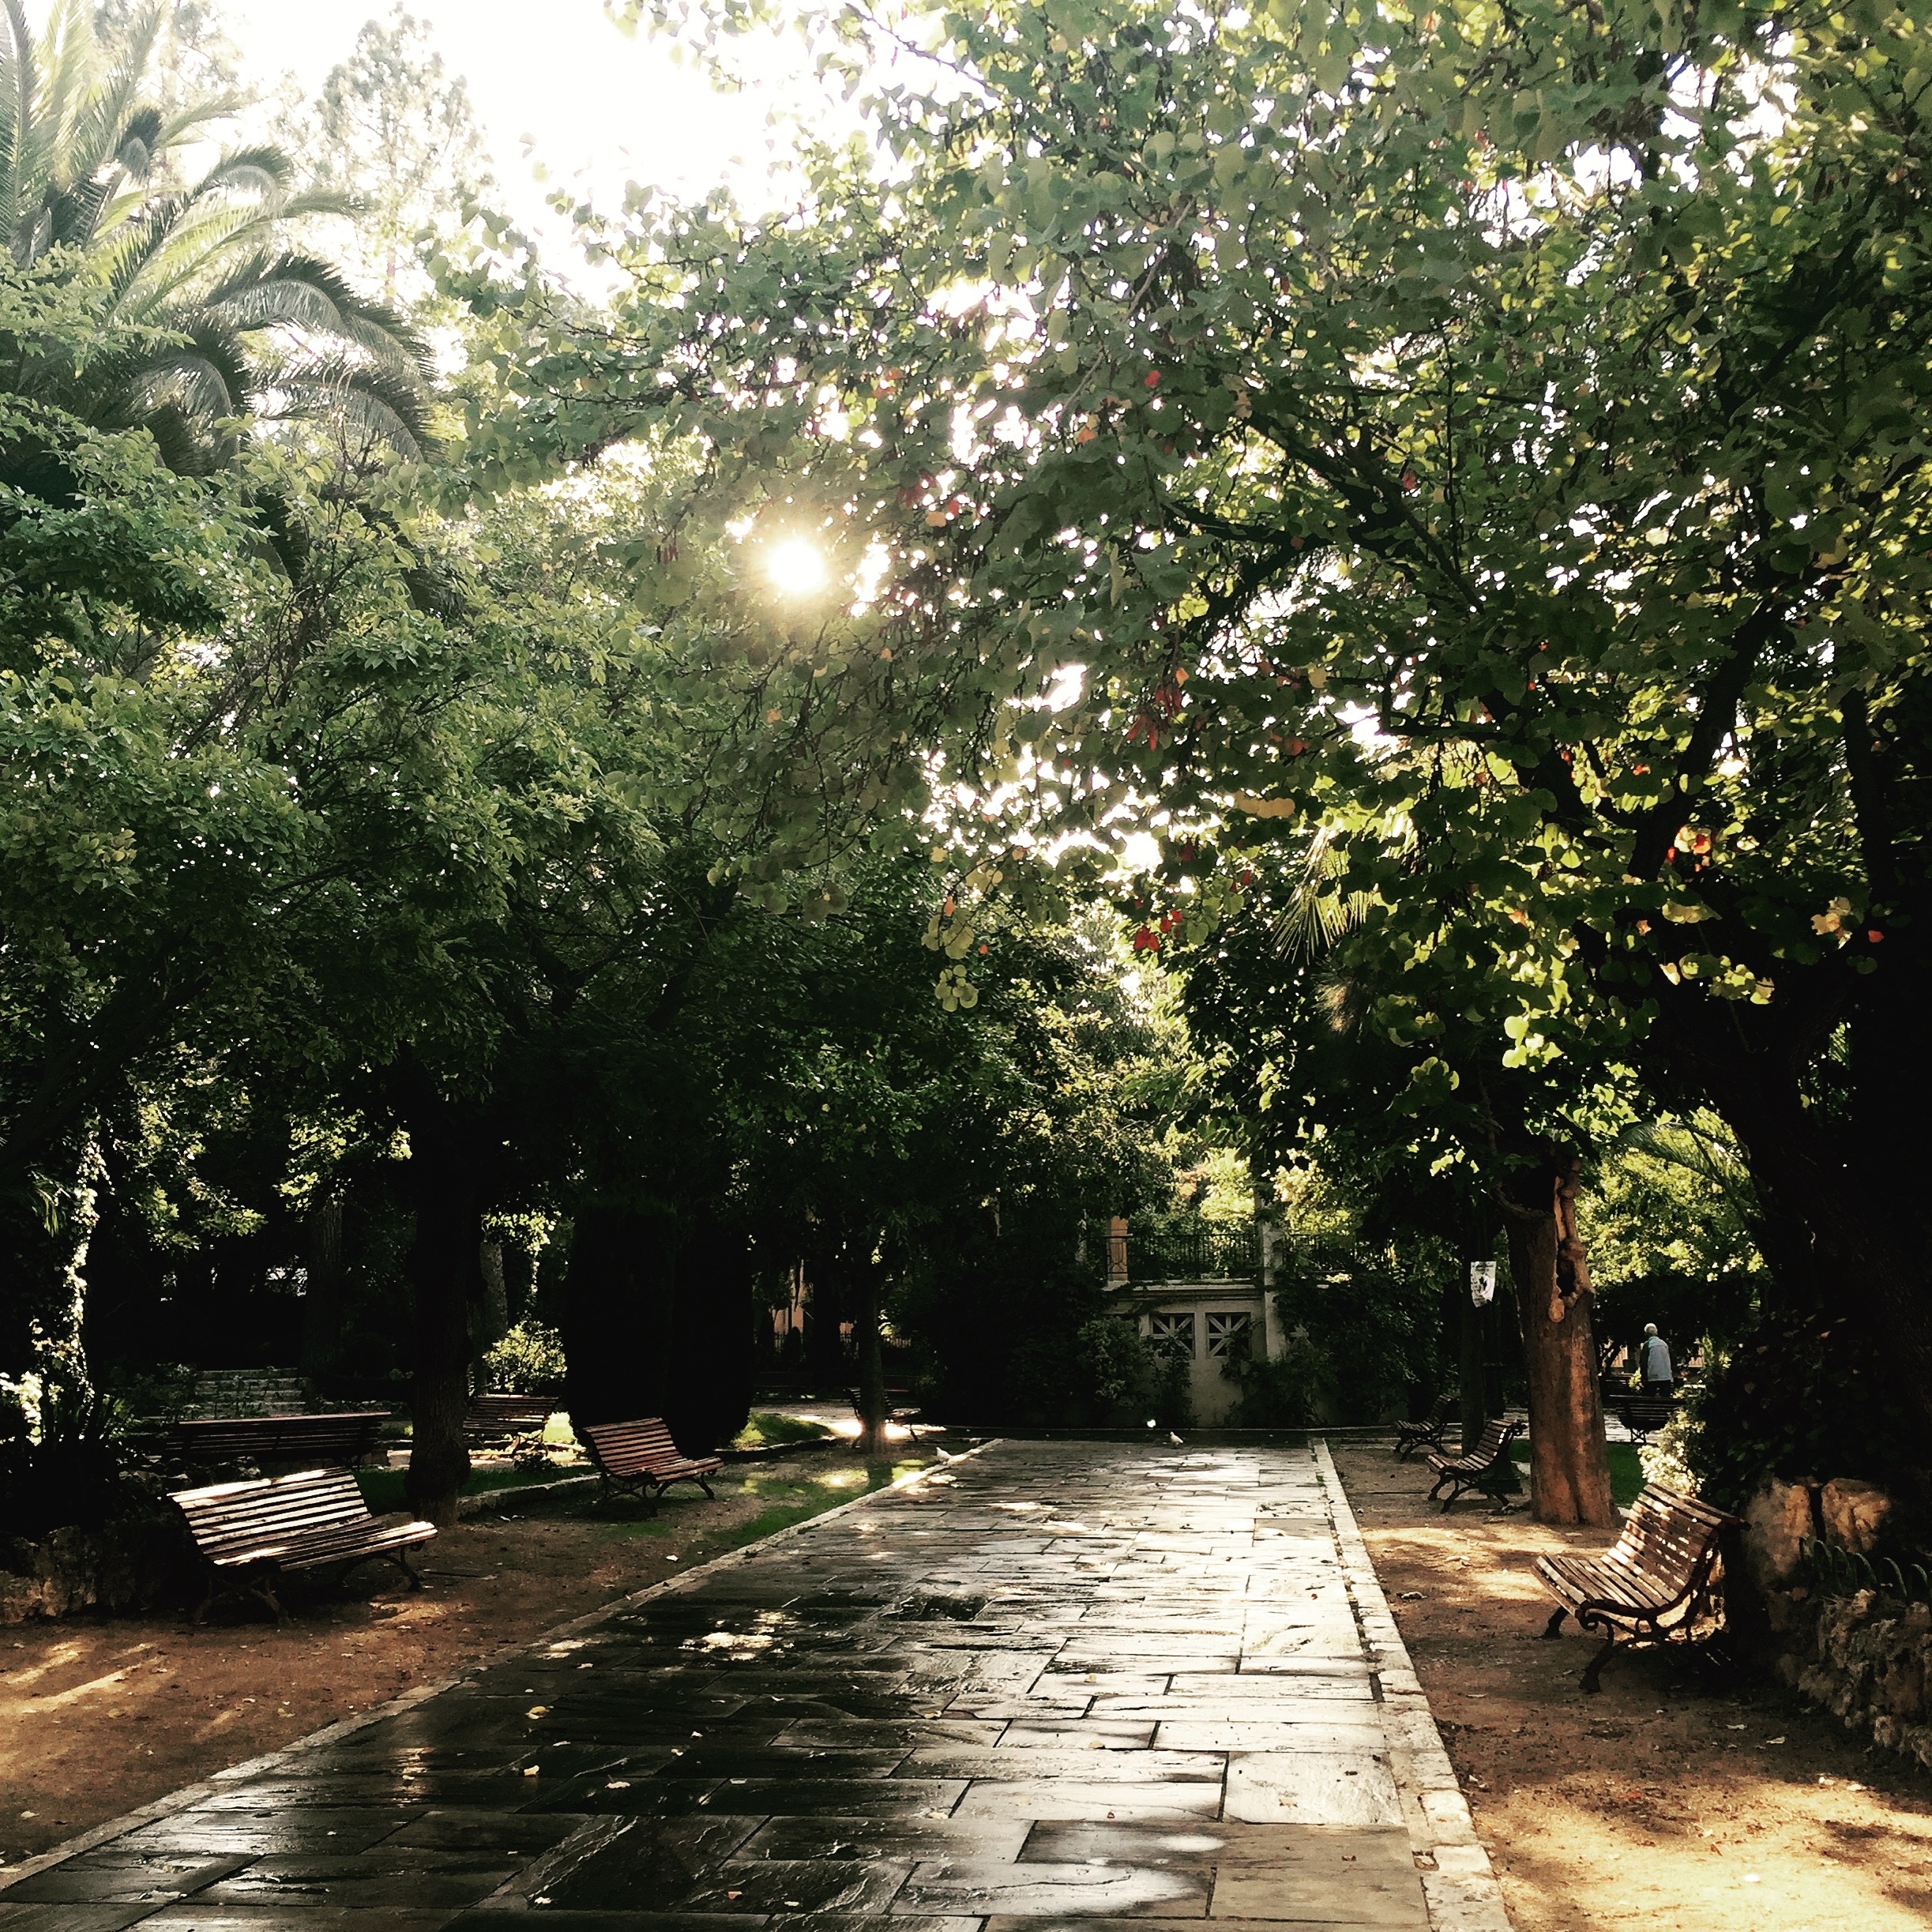
tree, nature, light, plant, sunlight, morning, leaf, flower, green, autumn, park, fresh, garden, trees, woody plant